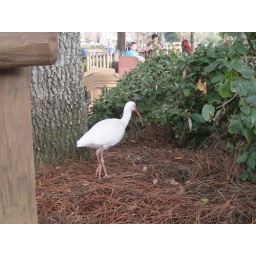
A beautiful white bird at Disney World in Orlando, Florida.